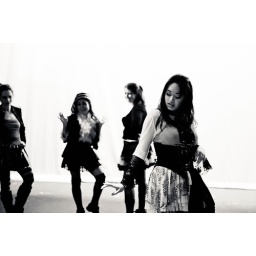
Pirate girls in black and white